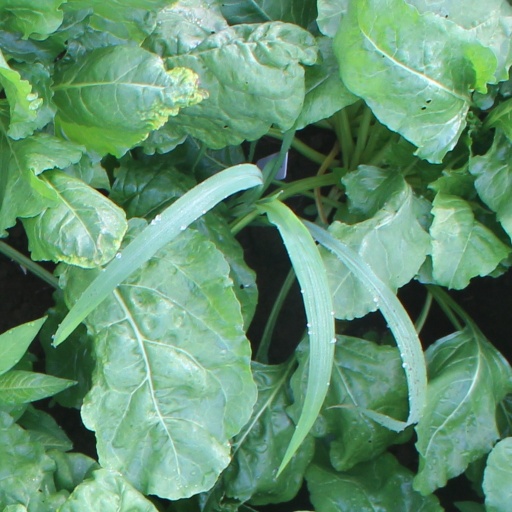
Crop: sugar beet